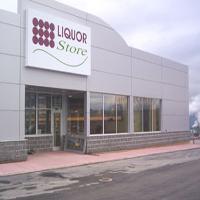
Weather: cloudy or overcast